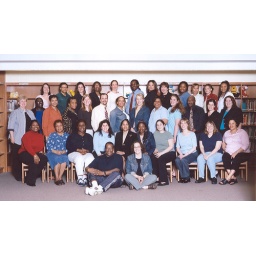
See Me - - - I'm seated on the first row to the left - the one in the red shirt, black pants.